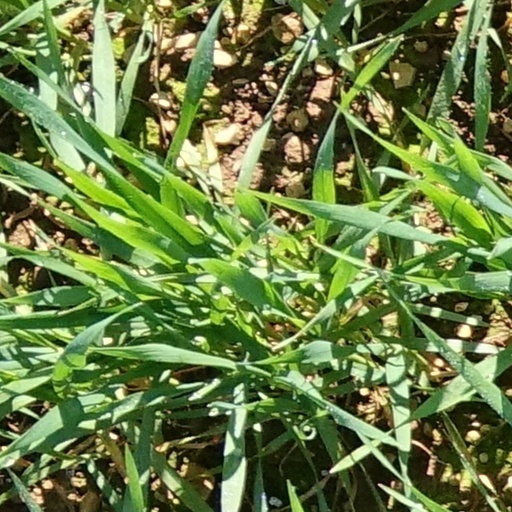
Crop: wheat